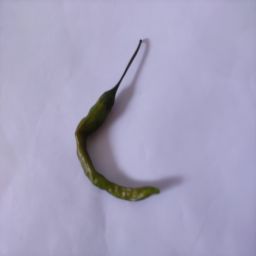
Crop: Chile Pepper
Quality: Old